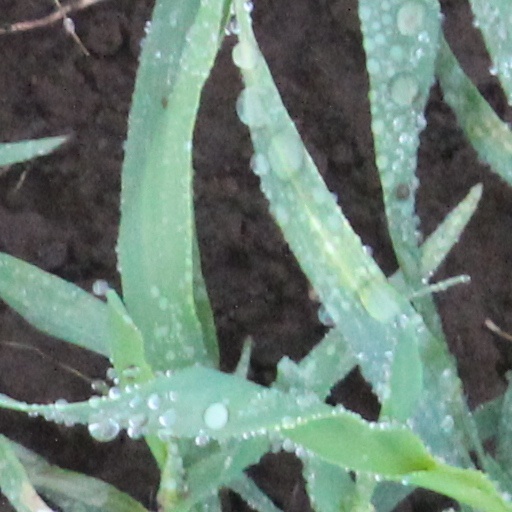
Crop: wheat